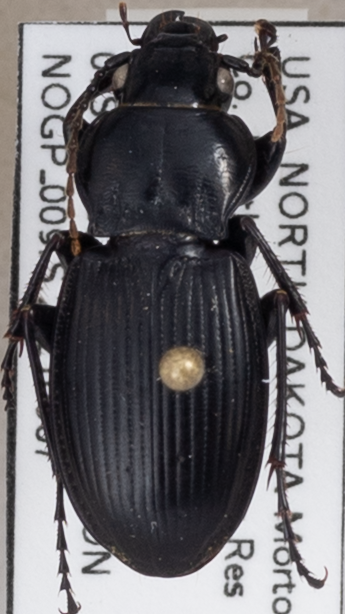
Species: Cyclotrachelus torvus
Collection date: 2021-09-07
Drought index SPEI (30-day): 0.24
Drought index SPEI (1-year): -1.69
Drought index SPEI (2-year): -1.45